Miss Mary (1972 film)

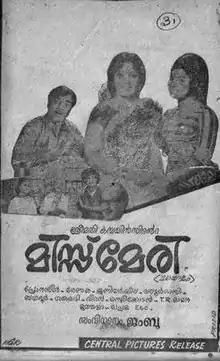
Poster

Miss Mary is a 1972 Indian Malayalam film, directed by Jambu and produced by Jambu. The film stars Prem Nazir, Renuka, Adoor Bhasi and Prema in the lead roles. The film had musical score by R. K. Shekhar.